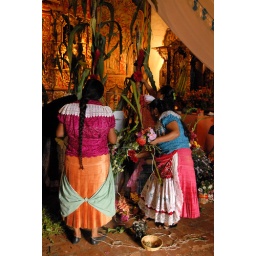
The women then began to arrange corn stalks and flowers around the table on which the Virgen Maria lay